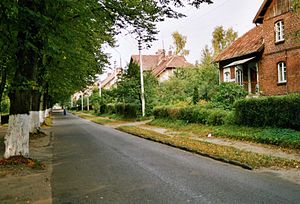
Jantarnij
Landsbygaden
Jantarnij er et landsbyområde i Samland i Kaliningrad oblast i den russiske eksklave. Området havde 5 524 indbyggere i 2010. Stedet ligger i den nordvestlige del af den historiske region Østpreussen ved ravkysten, cirka 40 kilometer nordvest for Kaliningrad. Nabobyer er Donskoje i nord og Primorsk i syd.